Covent Garden

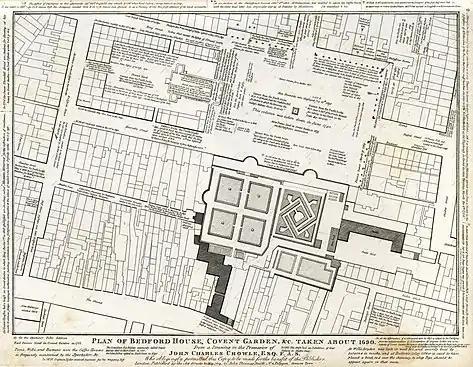
Plan of Covent Garden in 1690

After the Dissolution of the Monasteries in 1540 under King Henry VIII, monastic lands in England reverted to the crown, including lands belonging to Westminster Abbey such as the Convent Garden and seven acres to the north called Long Acre. In 1552 King Edward VI granted it to John Russell, 1st Earl of Bedford, his late father's trusted adviser. The Russell family, who in 1694 were advanced in the peerage from Earl to Duke of Bedford, held the land until 1918.